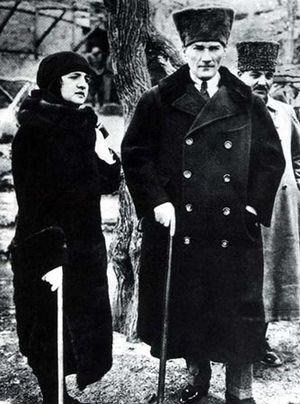
Mustafa Kemal Atatürk et son épouse, Latifé Uşaklıgil (1923).
Kemal Atatürk, communément appelé Mustafa Kemal Atatürk ou parfois simplement Mustafa Kemal, né en 1881 à une date inconnue à Salonique et mort le 10 novembre 1938 à Istanbul, est un homme d'État turc, fondateur et premier président de la République de Turquie de 1923 à 1938.